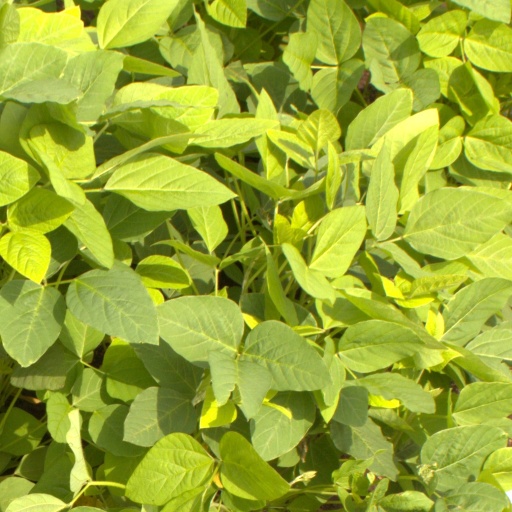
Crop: soybean